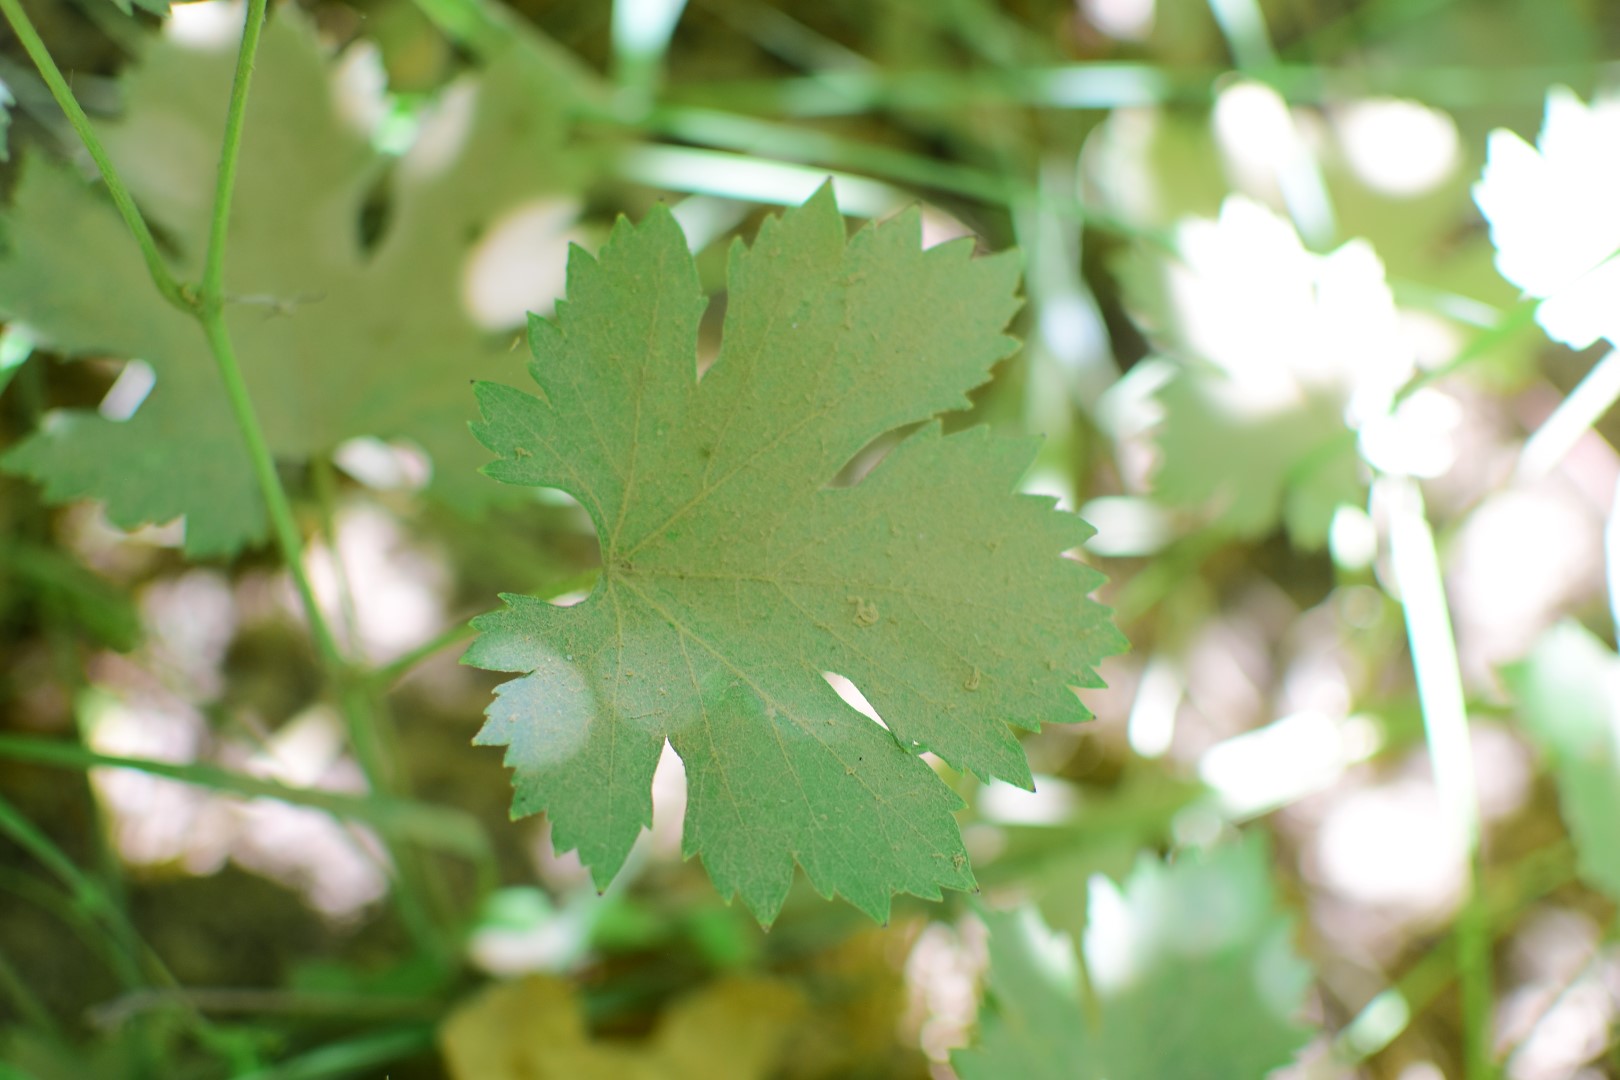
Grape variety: Halawani